Washington Park Historic District (Albany, New York)

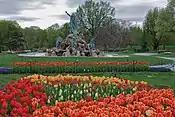
Tulips during TulipFest behind King Fountain

Washington Park has many activities open to visitors and residents, some maintained by the city, others are spontaneously set up by individuals. Washington Park's open spaces are often used by visitors to play boccie, volleyball, and badminton games. Tennis, basketball, and handball courts are maintained by the city in the park, and ice skating is permitted on Washington Park Lake, though swimming is prohibited. Bicycling is popular on the many roadways, many of which are closed to vehicular traffic. Though skateboarding is legal throughout the park itself, the monuments and ball courts in the park fall under a citywide ban on skateboarding on public monuments, statues, and tennis/basketball courts.